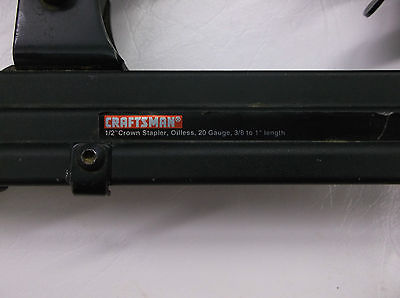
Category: stapler